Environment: real
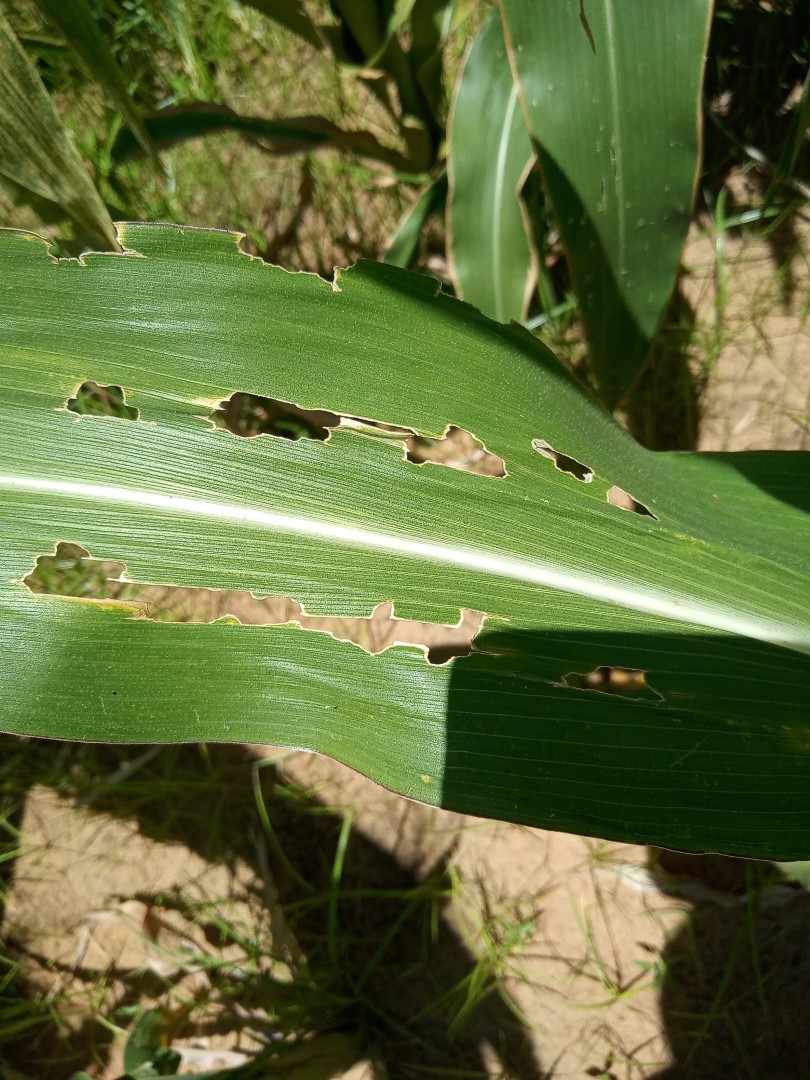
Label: fall_armyworm